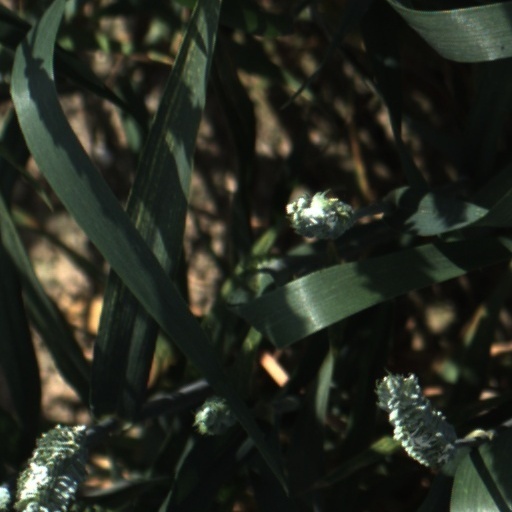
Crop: wheat